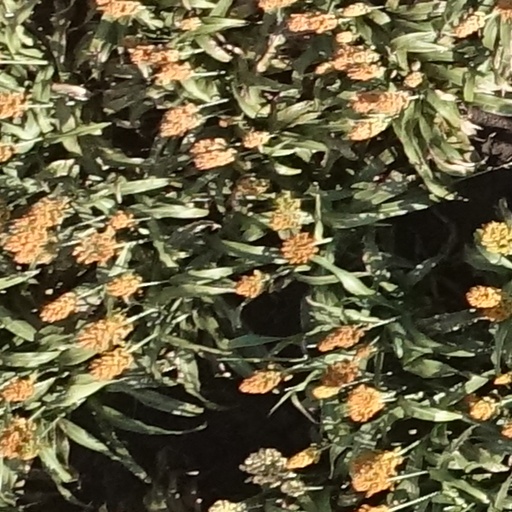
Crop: sorghum